Women's rugby union

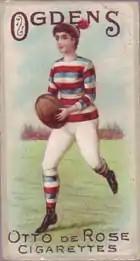
Cigarette card, 1895.

The origins of women's rugby are unclear. Initially, public reaction to women playing contact sports proved negative. In 1881, when two teams played exhibition "football" games in Scotland and northern England, several games had to be abandoned due to rioting.